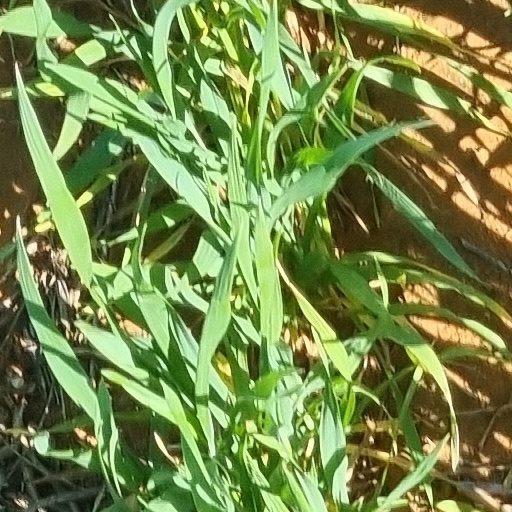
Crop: wheat